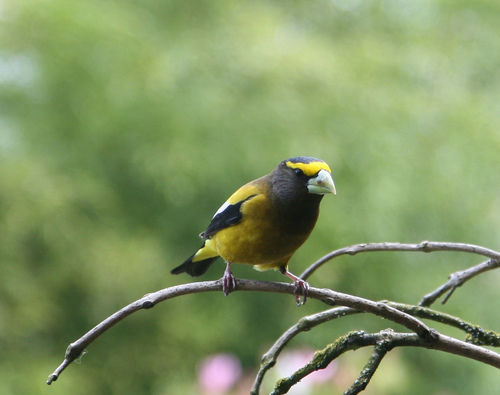
this bird has a yellow belly, a black chest and a yellow eyebrow.
this little bird has a yellow breast, belly, and back with black wings, tail feathers, and nape alone with a yellow eye strip.
small yellow bird with gray throat, yellow, crown and large white triangular beak.
the bird has a black throat, the bill is white, short and pointed, with yellow belly and abdomen.
this bird has a bright yellow eyebrow, a black throat,a yellow belly and a large bill pointing downward.
a small bird, with a yellow eyebrow, black crown, light green belly, and a wide pointed bill.
a small bird with a yellow crown, belly and vent, black secondaries, and grey neck.
this particular bird has a belly that is yellow and black breasts
this bird has yellow eyebrows with a black crown and grey beak.
a small bird, with a yellow eyebrow, black primaries, and a thick bill.
Species: Evening Grosbeak